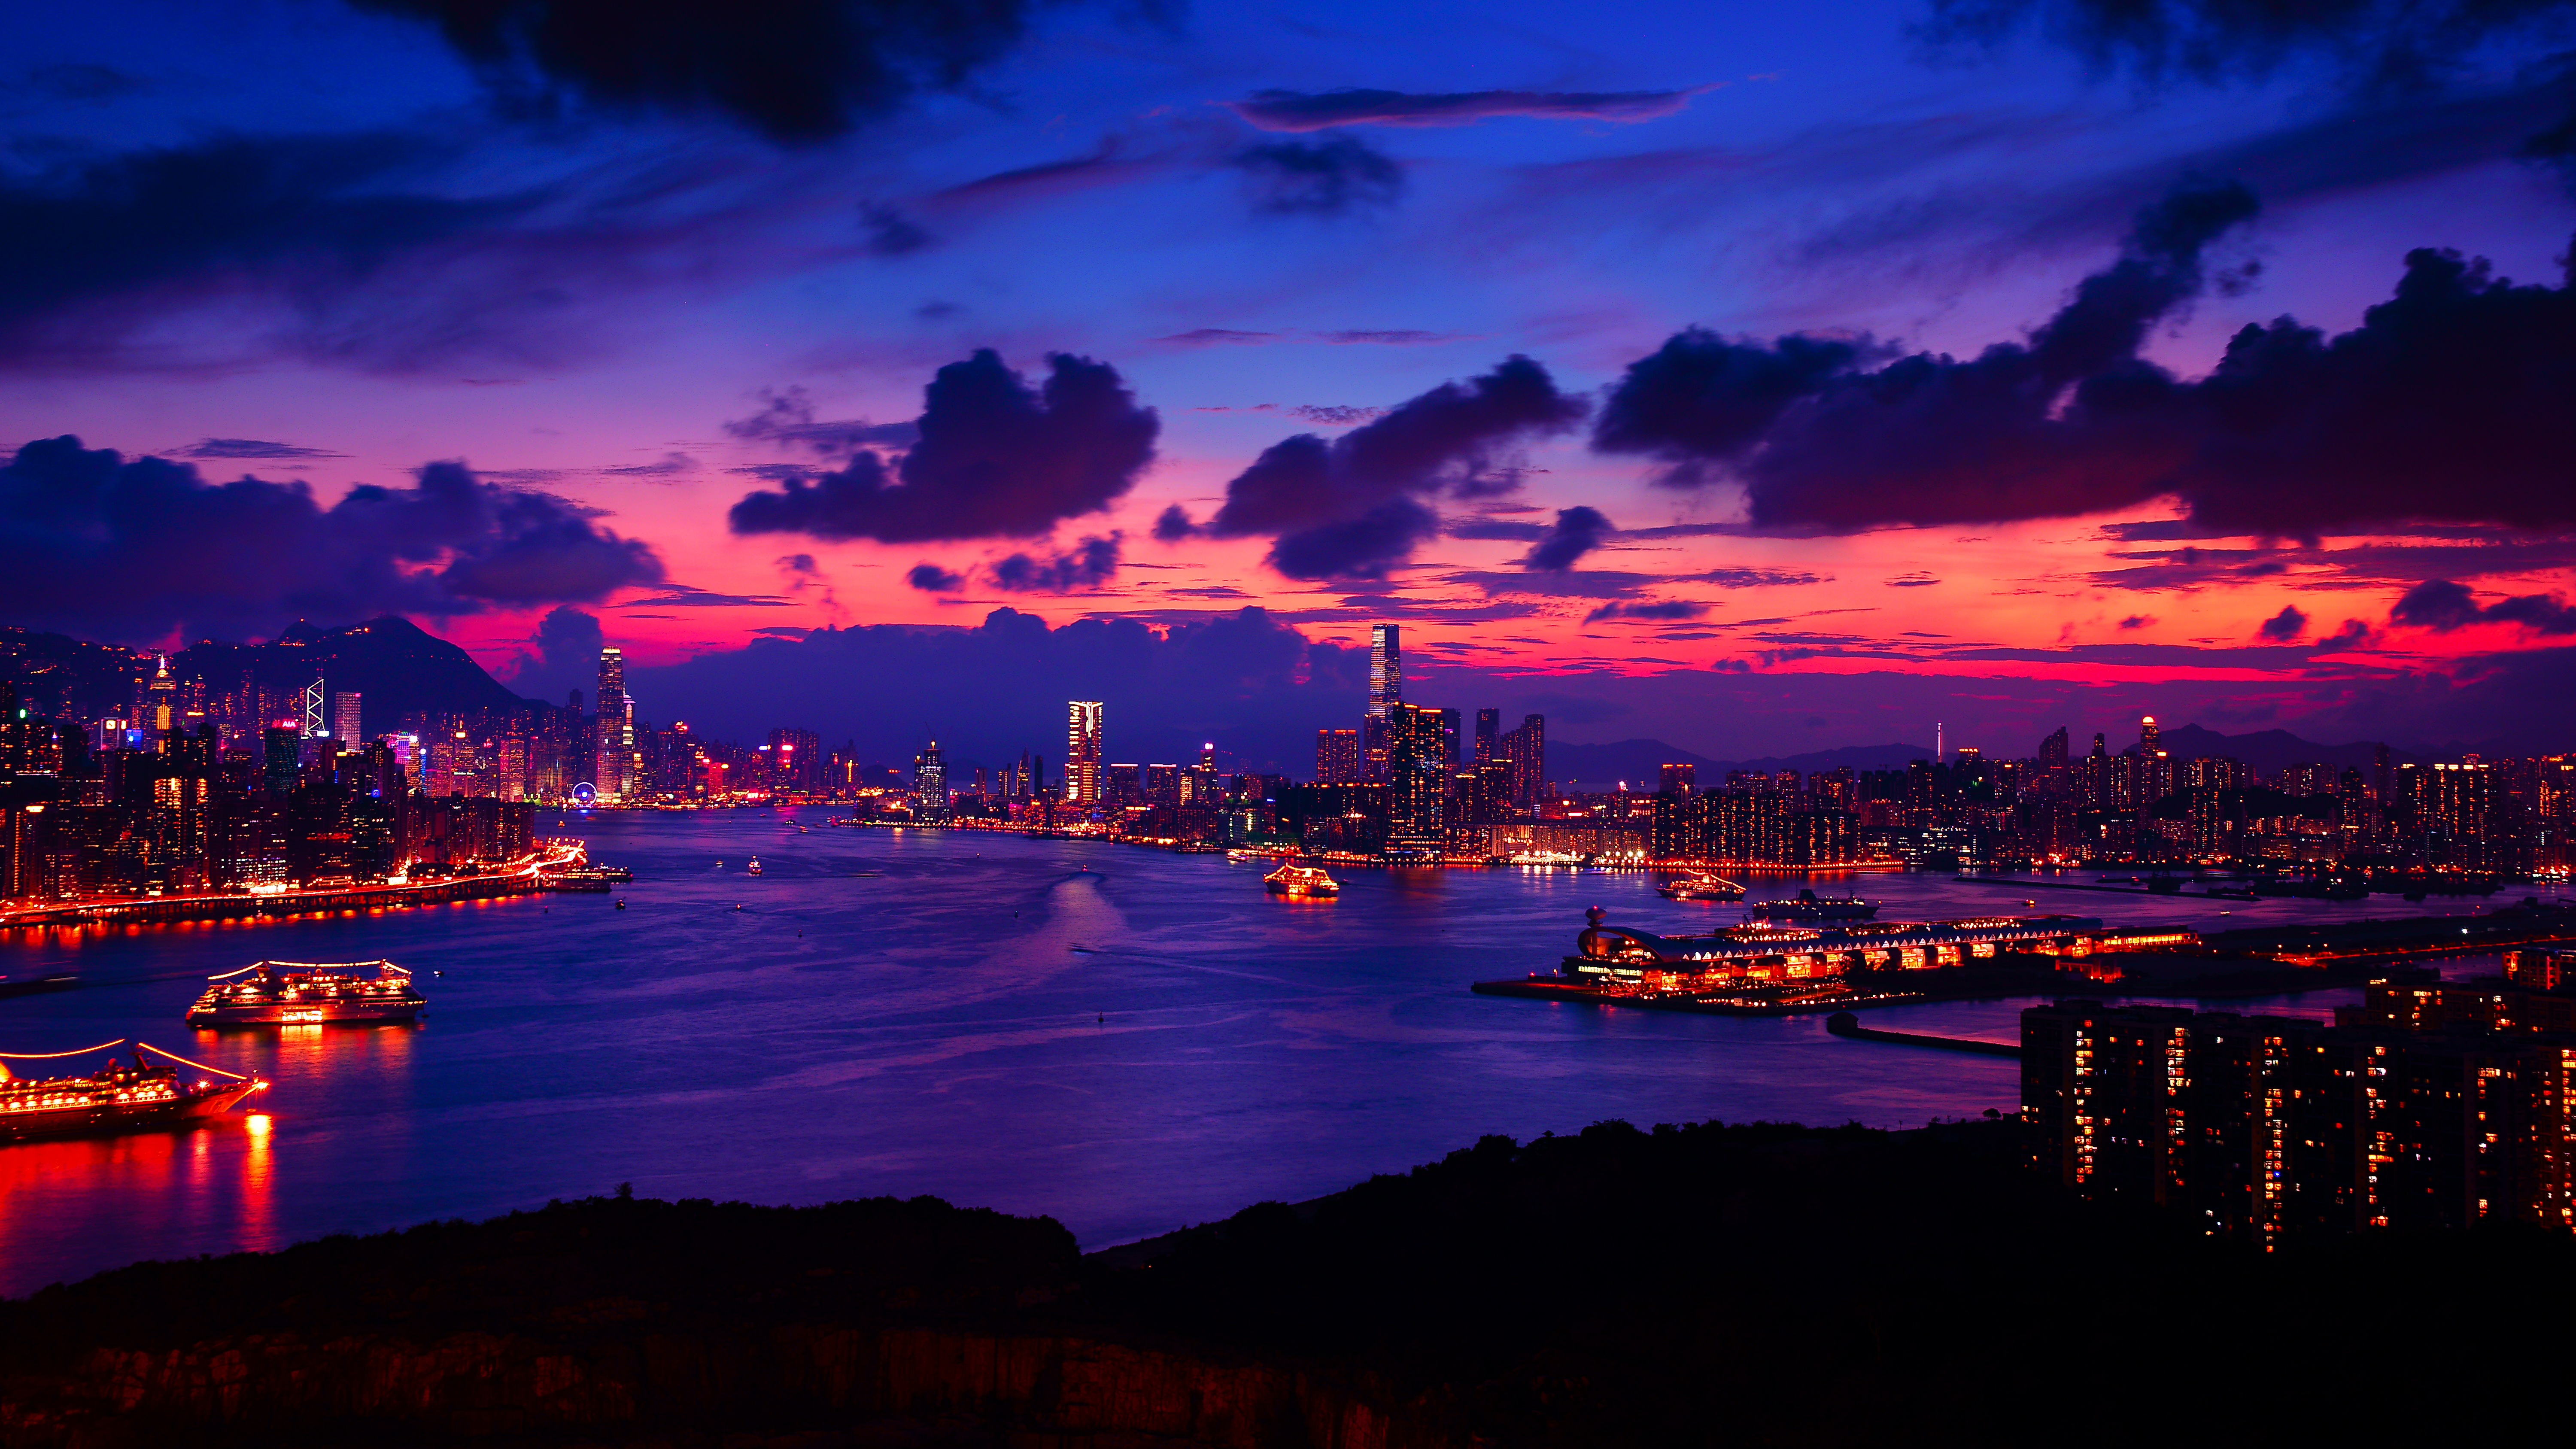
horizon, sunrise, sunset, skyline, night, dawn, city, cityscape, dusk, evening, reflection, bay, hongkong, victoriaharbour, afterglow